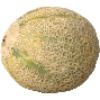
Label: Cantaloupe 2